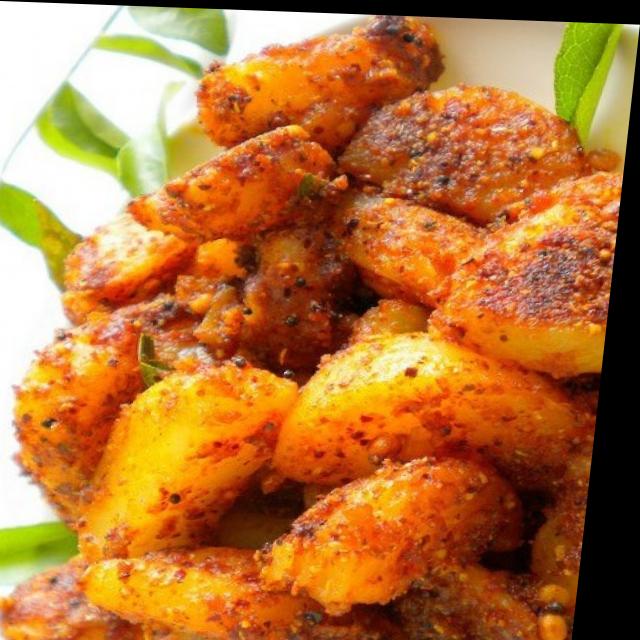
Dish: aloo_masala